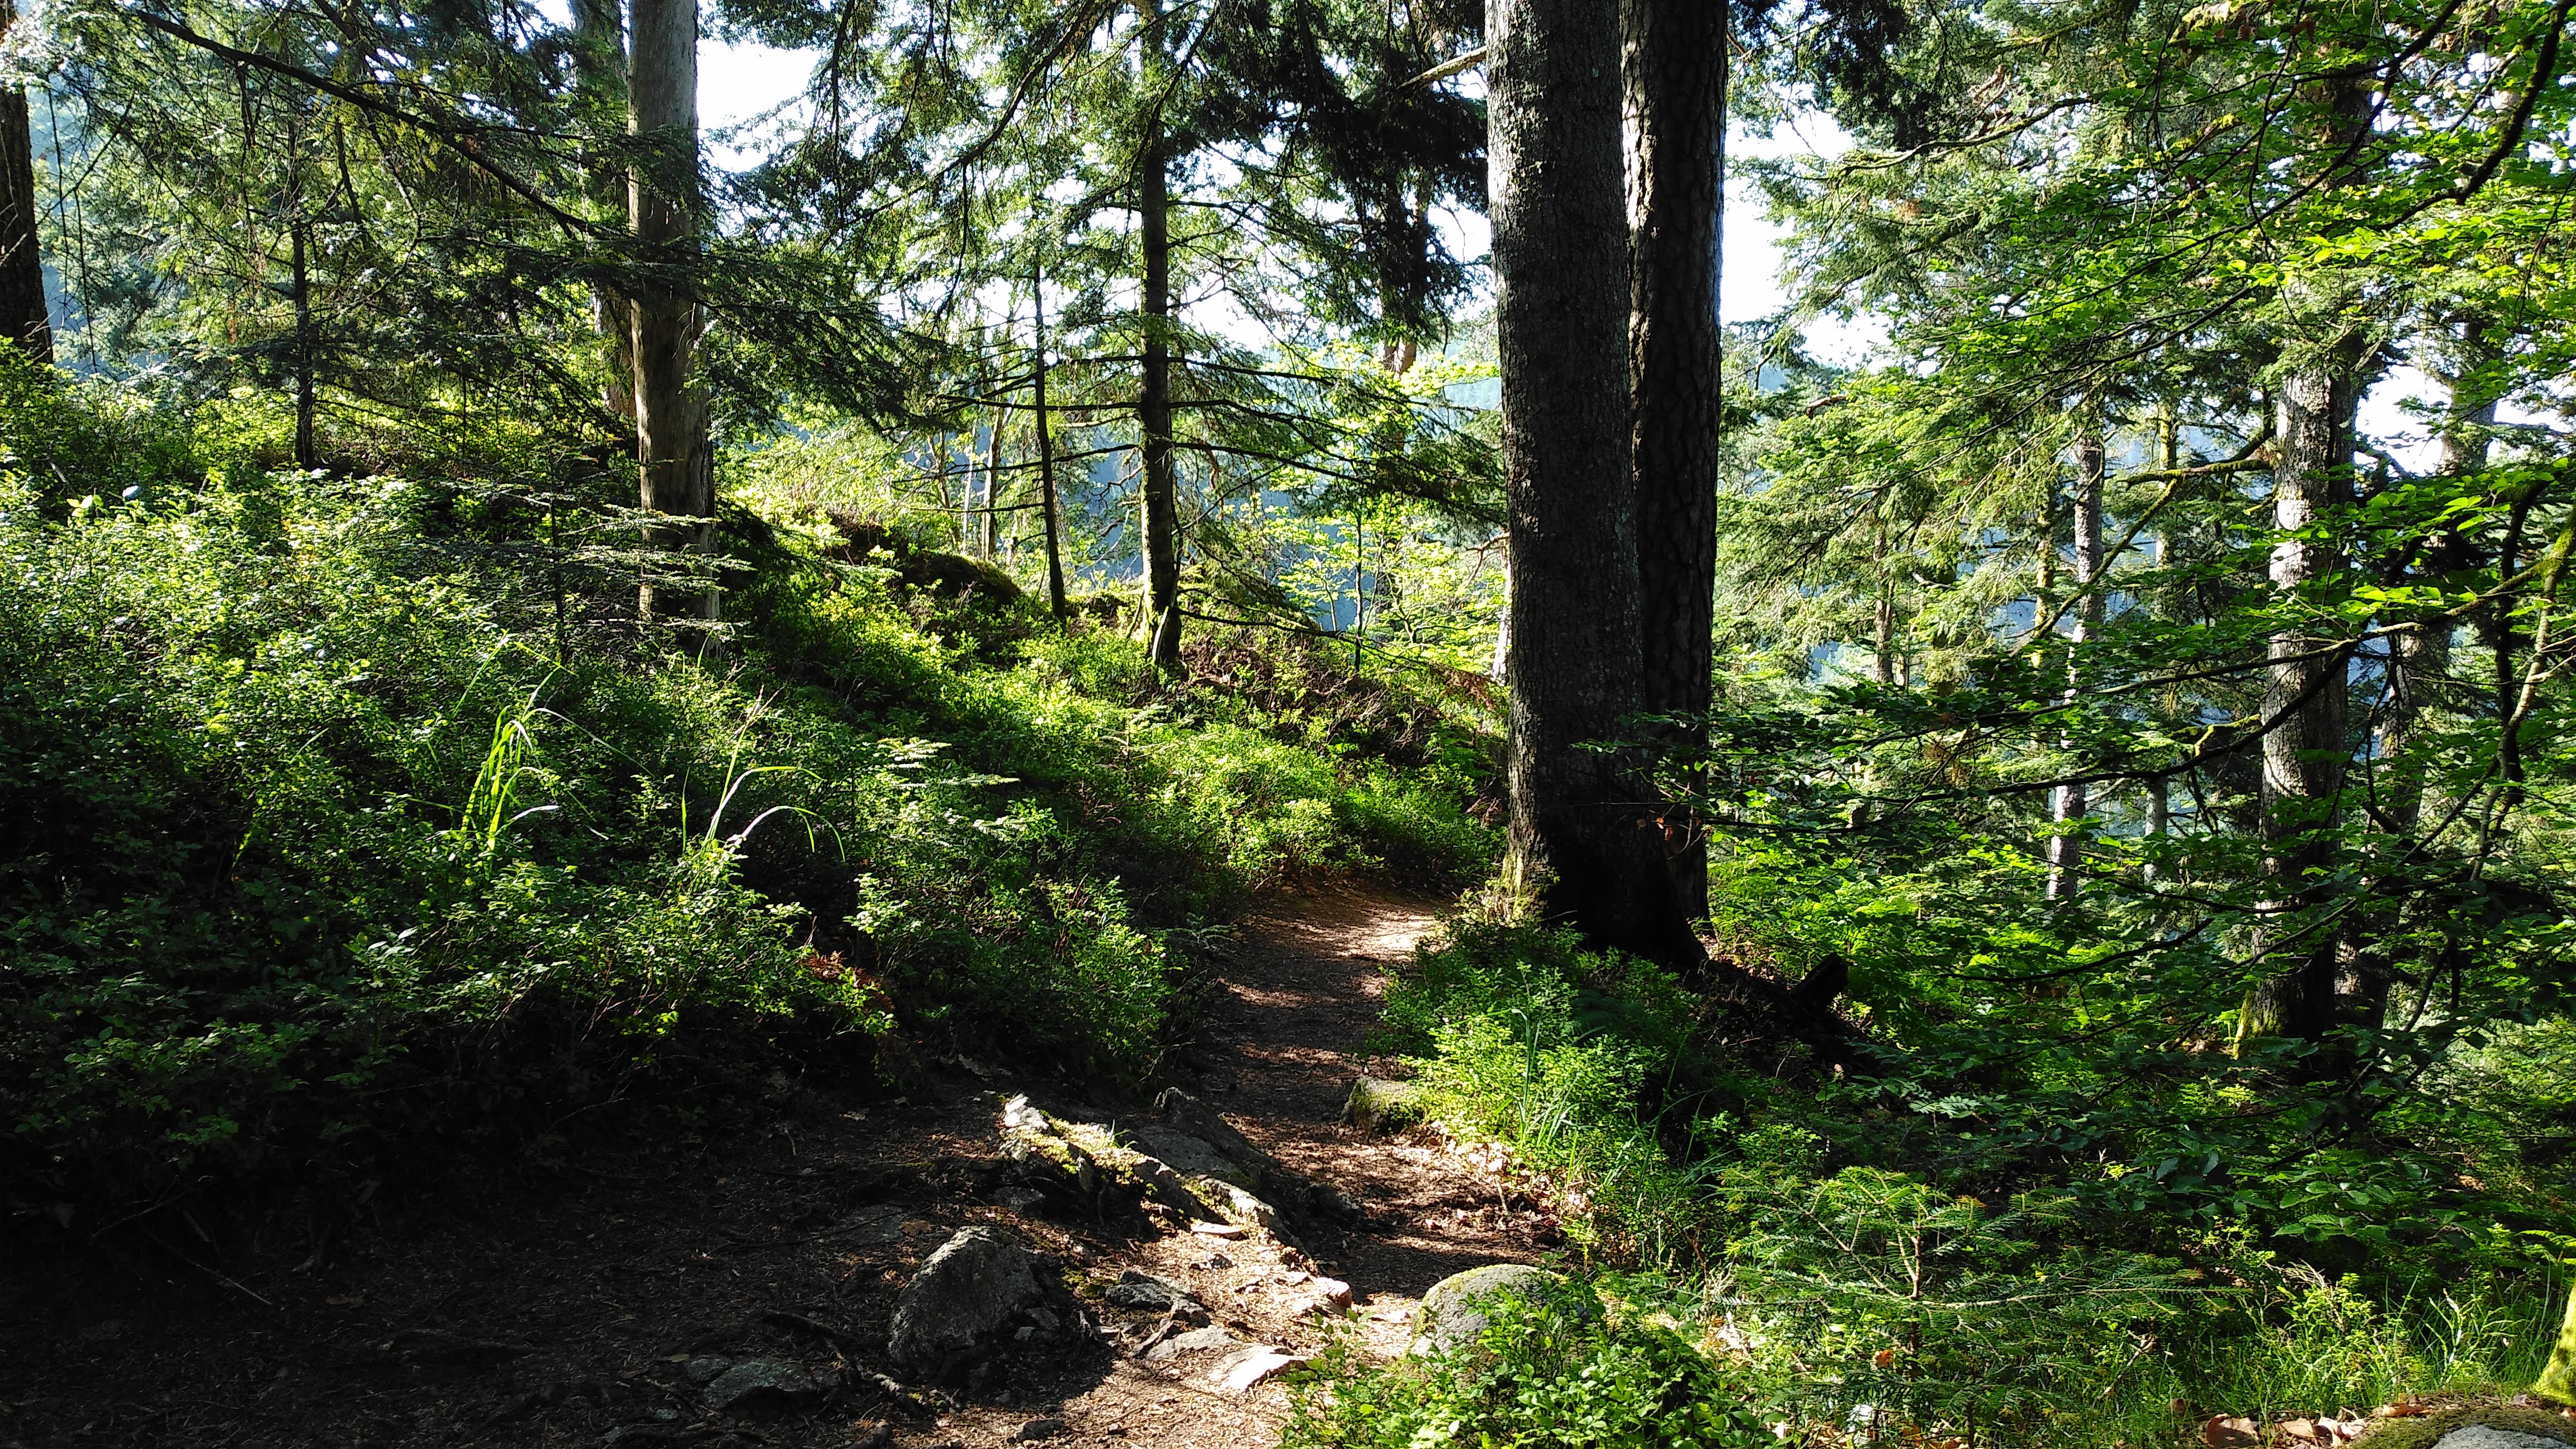
forest, wood, trees, nature, hiking, walk, path, trail, tree, natural environment, vegetation, nature reserve, tropical and subtropical coniferous forests, woodland, natural landscape, old growth forest, Northern hardwood forest, valdivian temperate rain forest, biome, wilderness, temperate broadleaf and mixed forest, jungle, spruce fir forest, plant, woody plant, plant community, leaf, temperate coniferous forest, rainforest, ecoregion, state park, sunlight, rock, riparian forest, grove, landscape, national park